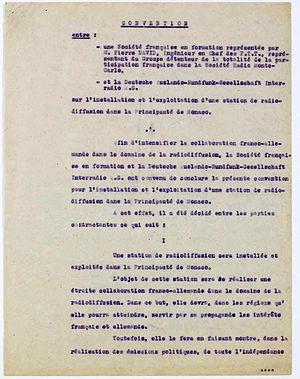
Convention franco-allemande portant création de Radio Monte-Carlo
RMC, sigle de Radio Monte-Carlo, est une station de radio généraliste à capitaux français, et dont les studios sont à Paris depuis 2002. Créée en 1943 dans la Principauté de Monaco, RMC a toujours émis vers la France, même lorsque le monopole d'État interdisait les stations commerciales. Elle faisait alors partie des radios périphériques.